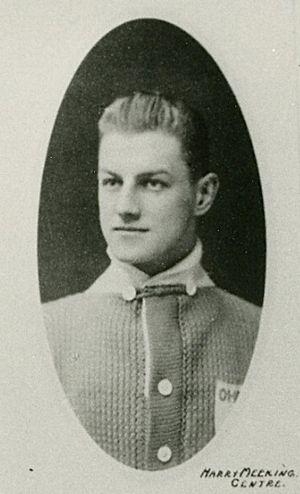
Harry Meeking, surnommé Hurricane Harry, est un joueur professionnel de hockey sur glace qui évoluait au poste d'ailier.